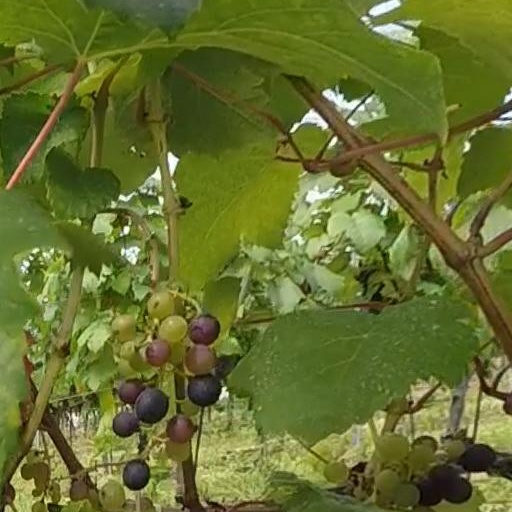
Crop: grape